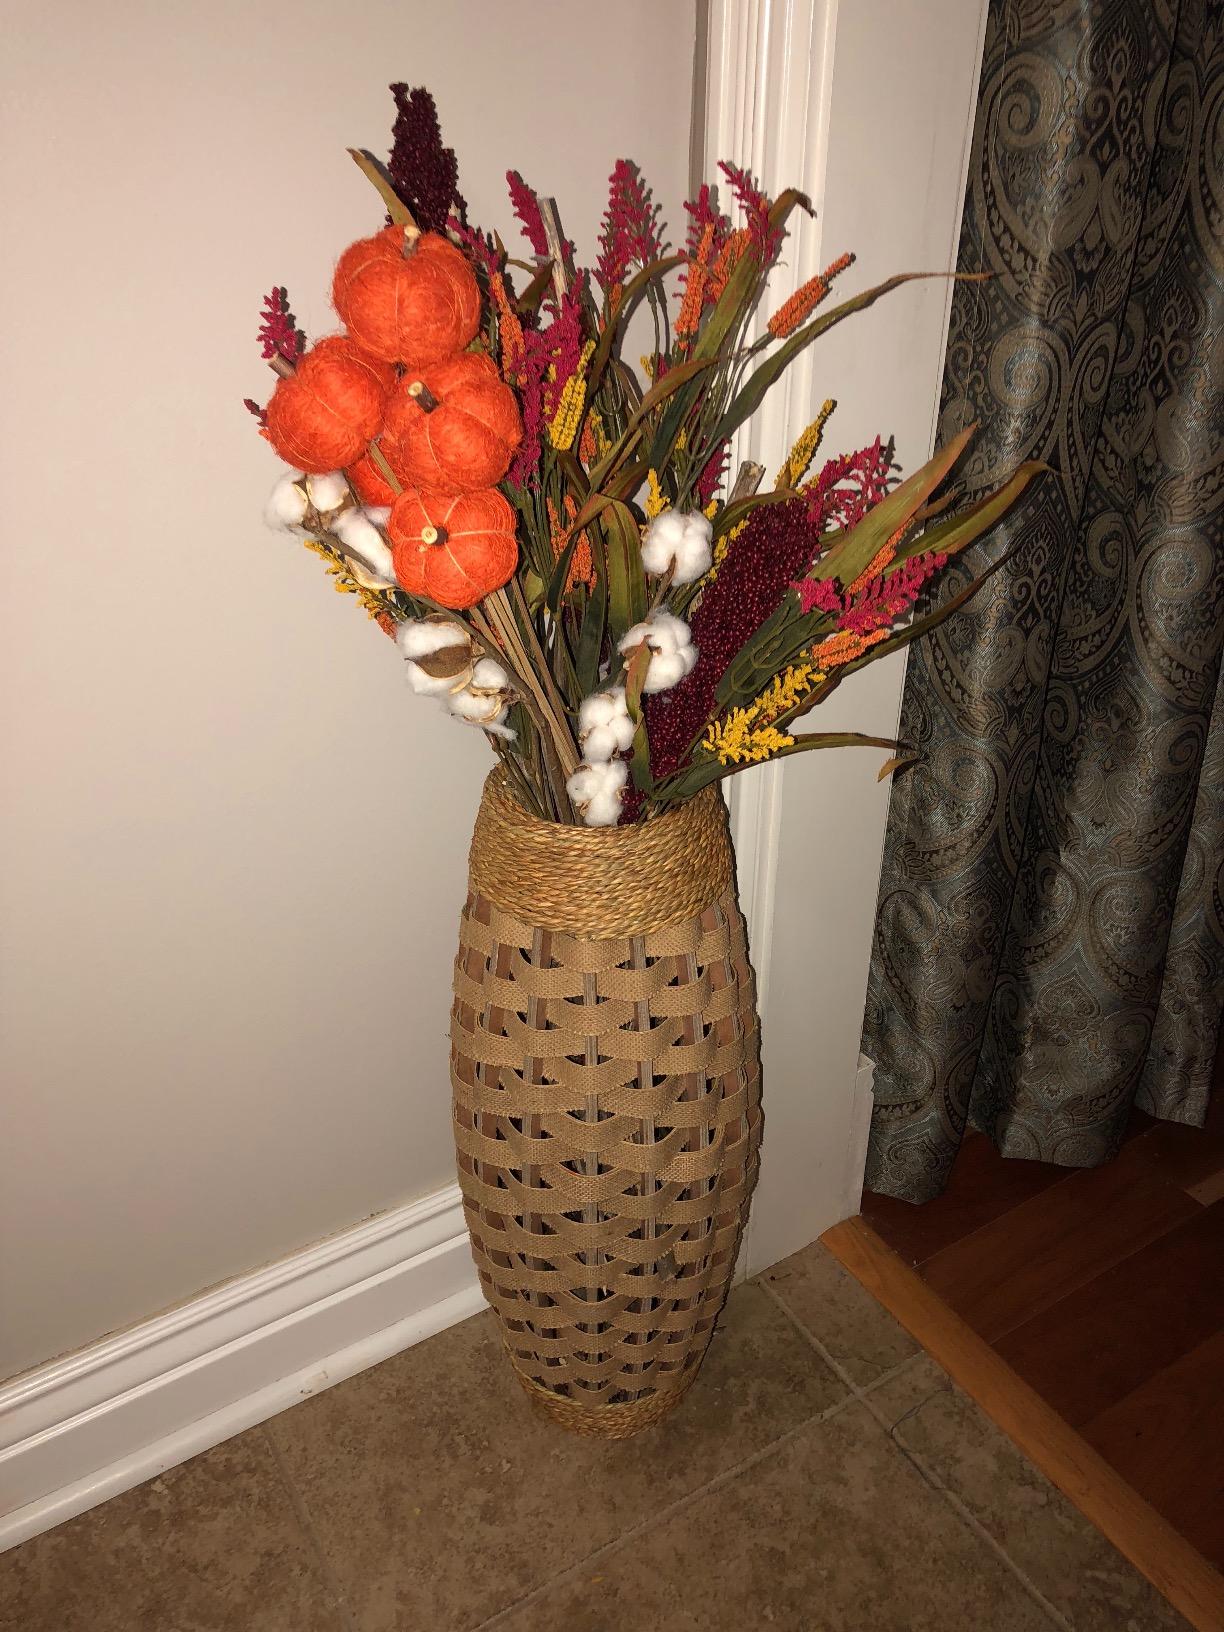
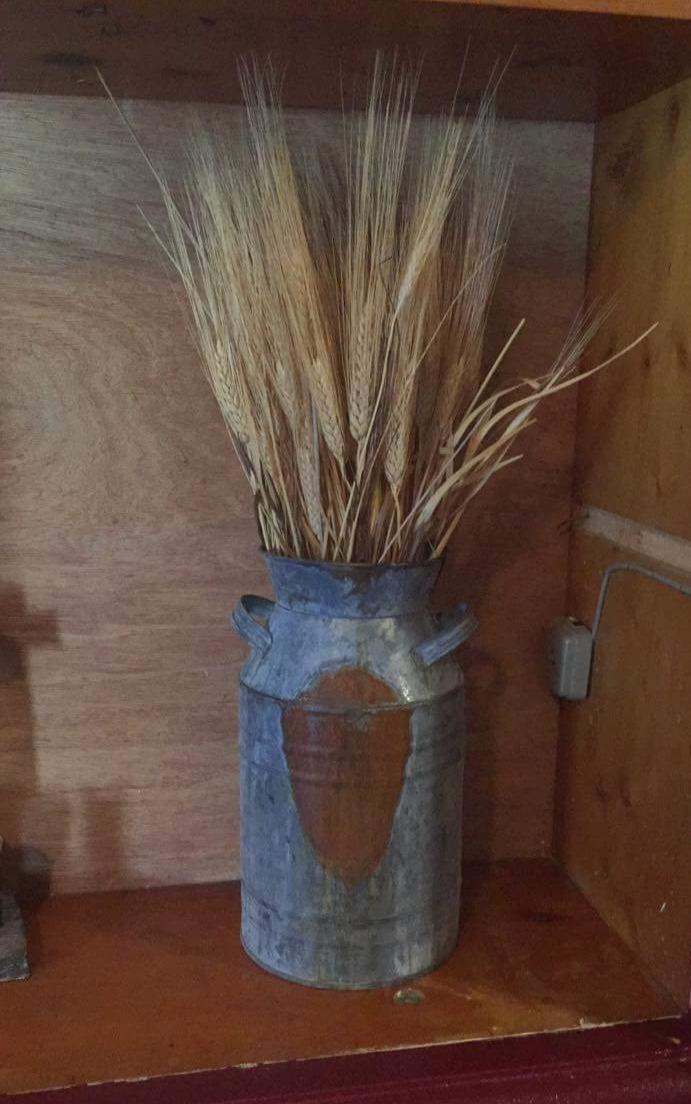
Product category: vase
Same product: no